Albanian nationalism in Kosovo

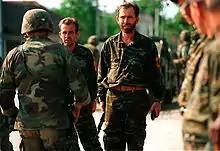
Two Kosovo Liberation Army members (background) with US marine (foreground), 1999

Repression of Albanian nationalism and Albanian nationalists by authorities in Belgrade strengthened the independence movement and focused international attention toward the plight of Kosovar Albanians. The recentralisation of Yugoslavia was promoted due to events in Kosovo, while Serbian nationalism within cultural institutions and the media gained strength. Expressions of Albanian national identity were perceived as overwhelmingly anti-Yugoslav and increasingly anti-Serb. Within that context Albanian-language education was viewed as threatening Serbian borders and sovereignty. Kosovar Albanian education was identified with Albanian nationalism while everyone involved was labelled and affected with ideological discrimination eventuating into national confrontation and later intervention. By 1989 the degree of autonomy that Kosovo had attained within Yugoslavia was rescinded by Serbian leader Slobodan Milosević. The Milosević regime also repressed political dissent and initiated discrimination of Kosovar Albanians with the aim of protecting Kosovar Serbs. Albanian nationalists created a non-governmental organisation called the "Democratic League of Kosovo" (LDK) that also gained many dissatisfied Kosovar Albanian communists who joined its ranks after autonomy was rescinded. It was led by the intellectual Ibrahim Rugova who began a period of pacifist resistance and the league created a parallel form of government and civil society while maintaining as its goal to achieve an independent Kosovo. The Kosovo education system became the place where Serbian and Albanian nationalisms played out their conflict. Serbs asserted control of the education system, while educational opportunities for Albanians became limited as they were excluded from university and schools. This prompted Kosovar Albanians to establish a parallel education system where private homes served as schools. Albanian students became immersed in nationalist culture by learning an Albanian history of Kosovo and were no longer exposed to Yugoslav ""Brotherhood and Unity"" era principles and to learning the Serbian language.